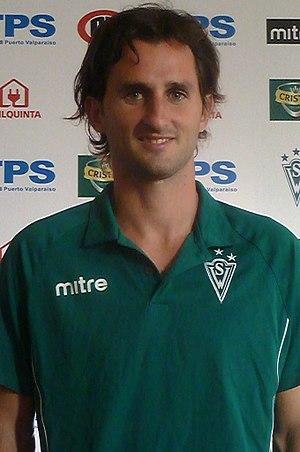
Pablo Ignacio Calandria, est un footballeur argentin et italien, évoluant comme attaquant et jouant actuellement au Club Deportivo O'Higgins depuis 2013. À l'OM, il ne joua qu'un seul match, le 27 janvier 2001, contre Bordeaux, en tant que remplaçant pour 32 minutes jouées.